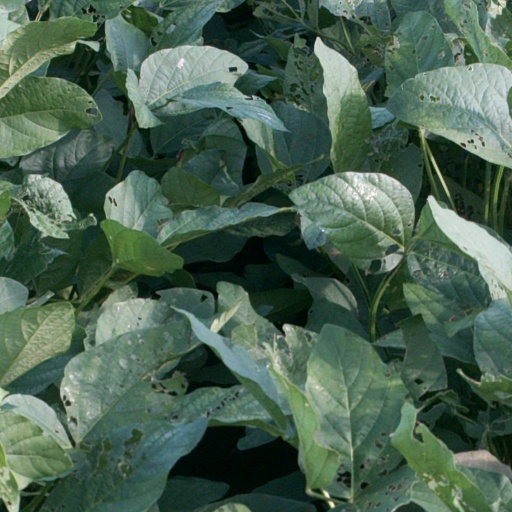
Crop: soybean